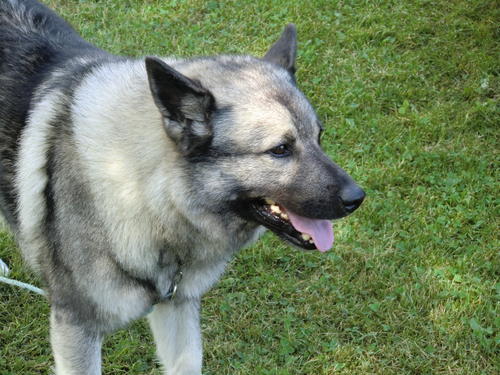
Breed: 217-n000046-Norwegian_elkhound